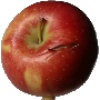
Label: braeburn_apple